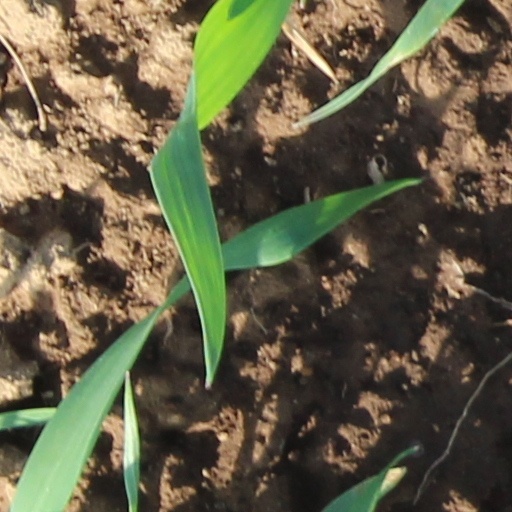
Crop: wheat